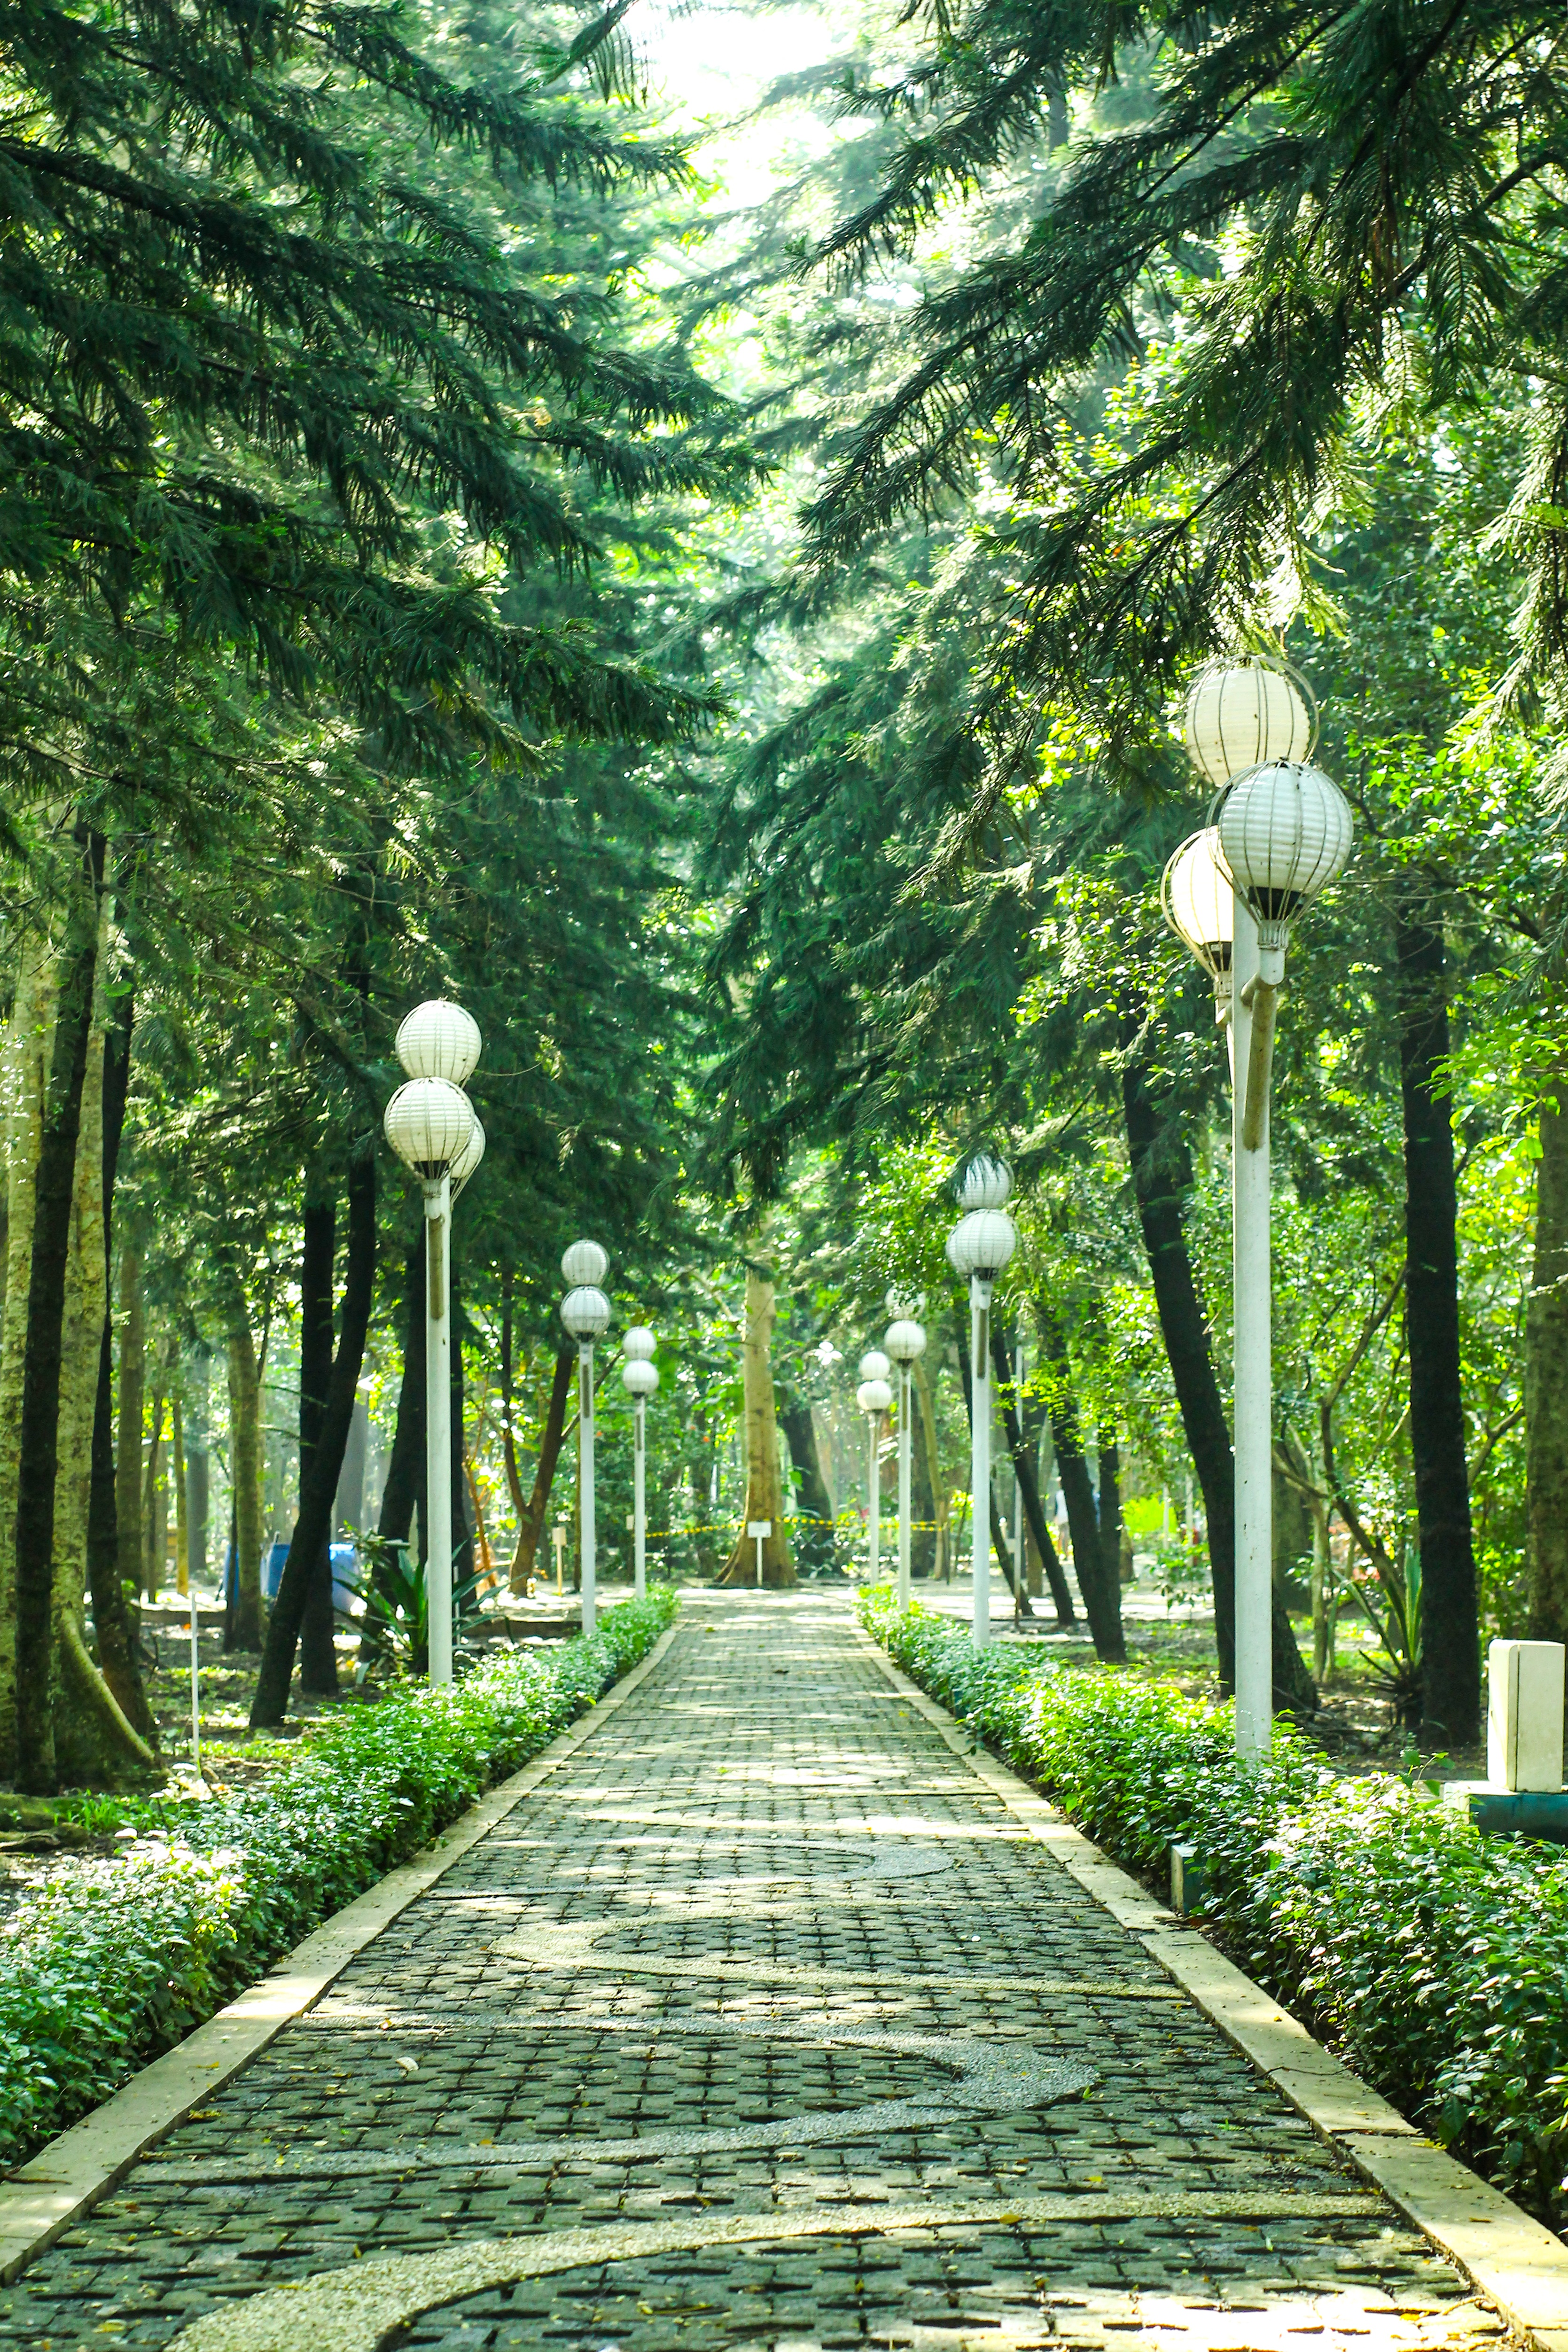
tree, forest, path, grass, outdoor, plant, sunlight, leaf, flower, walkway, green, jungle, park, botany, lamp, garden, gardening, rainforest, botanical garden, woodland, habitat, woody plant, arecales